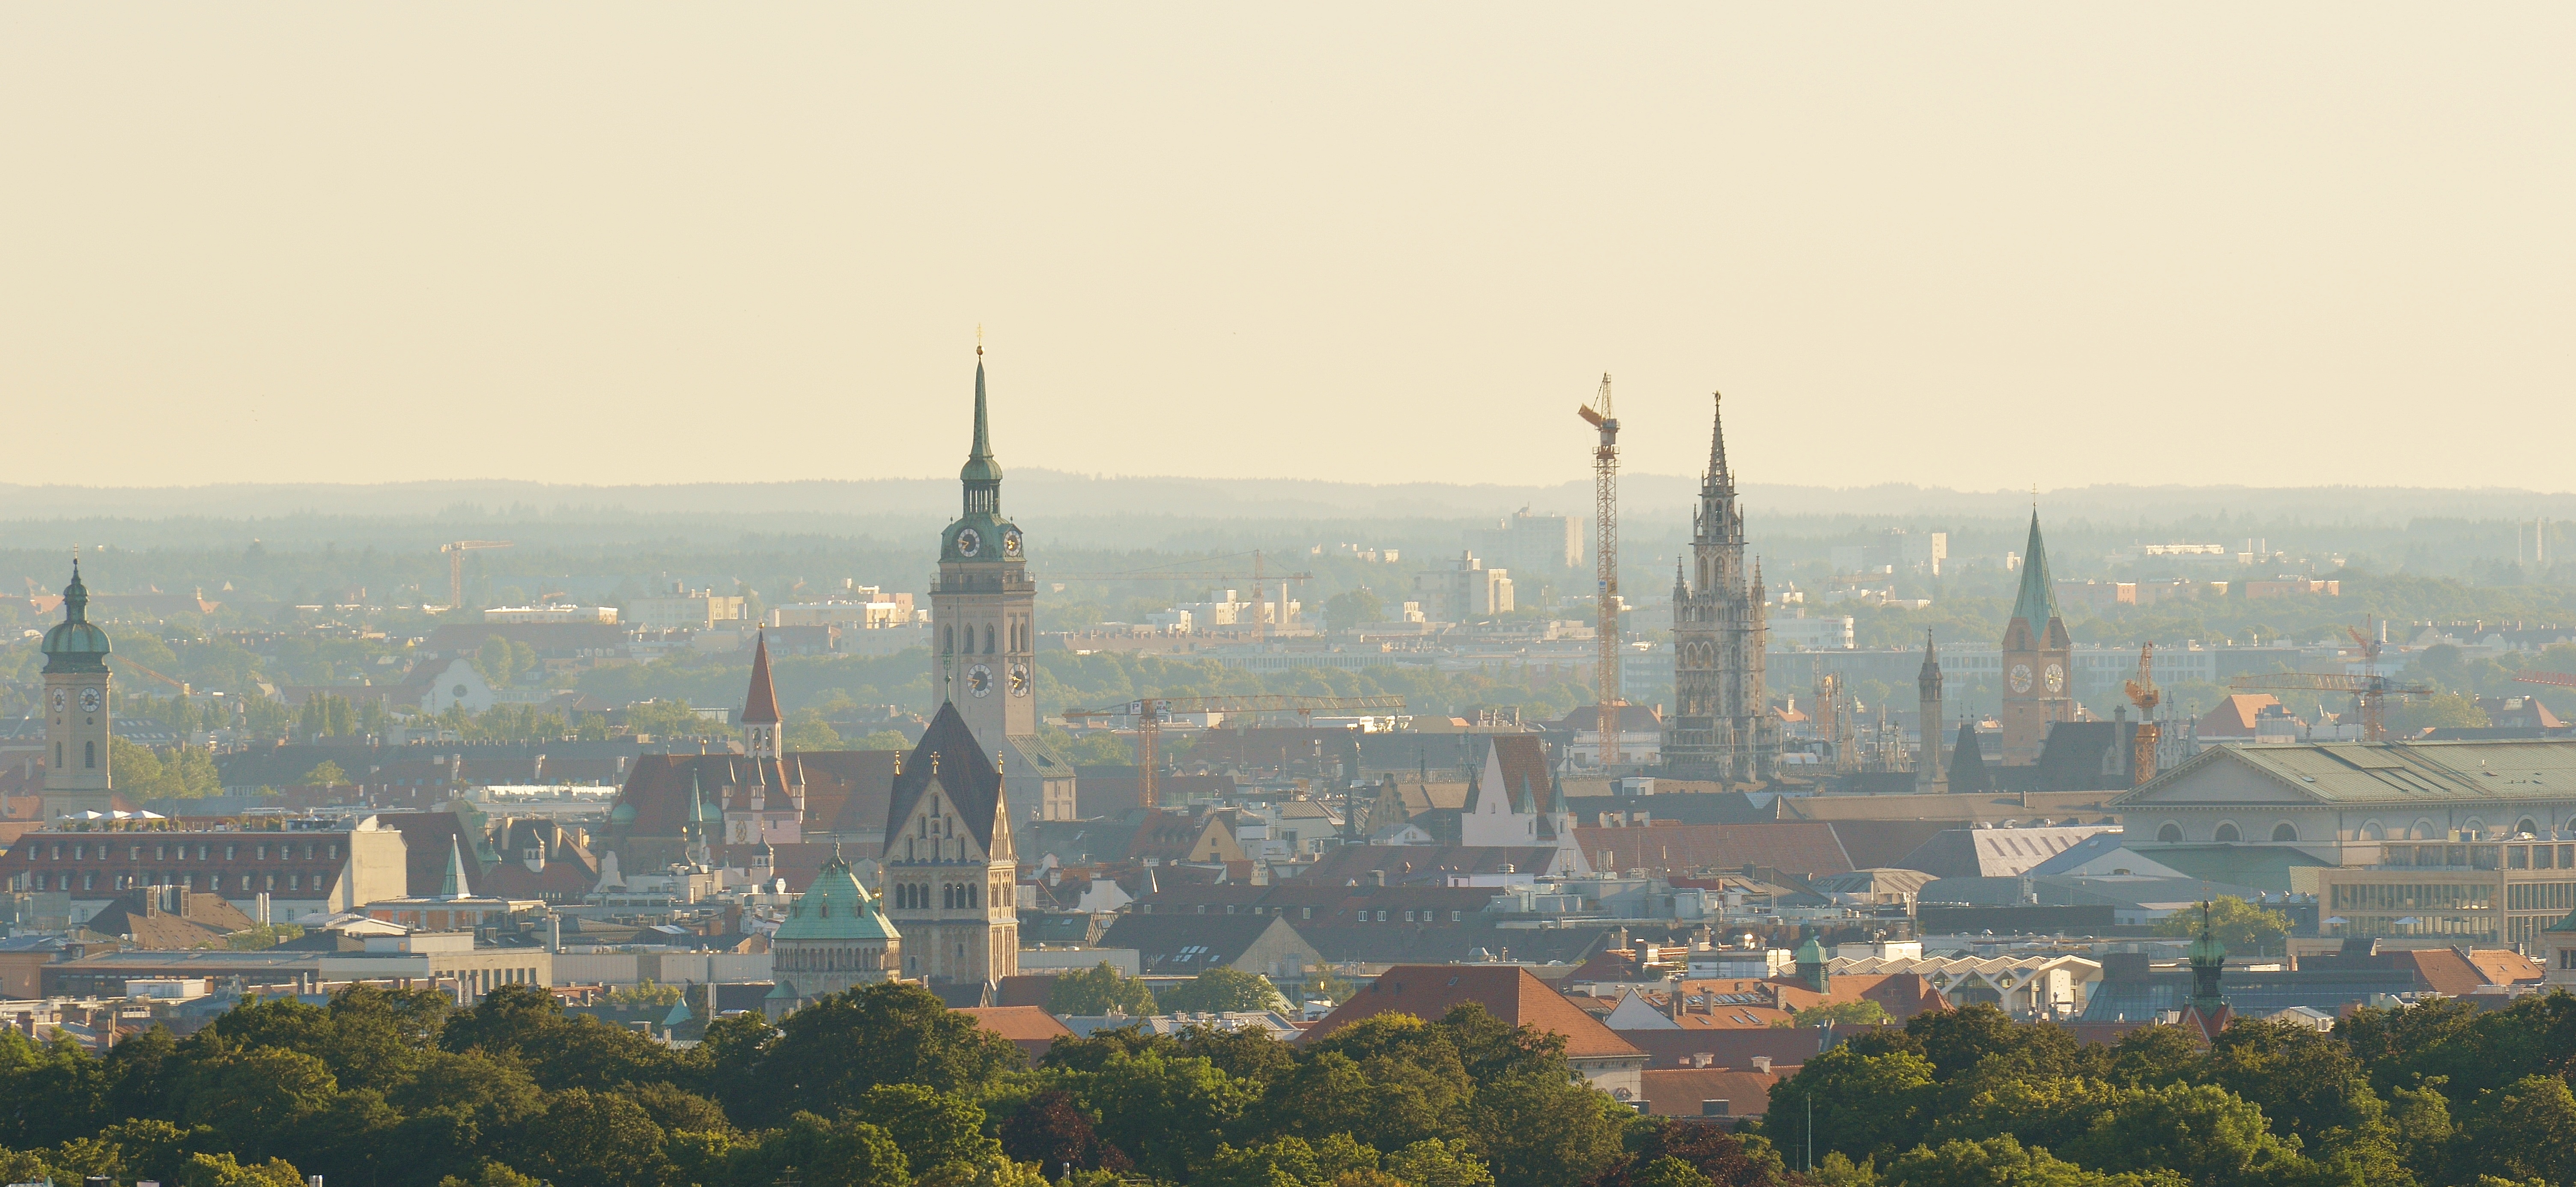
horizon, skyline, photography, morning, view, city, skyscraper, cityscape, panorama, downtown, dusk, evening, haze, landmark, structures, spire, churches, bavaria, munich, metropolis, state capital, atmospheric phenomenon, human settlement, atmosphere of earth, metropolitan area